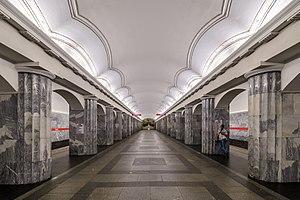
Baltiïskaïa est une station de la ligne 1 du Métro de Saint-Pétersbourg, en Russie. Elle est mise en service en 1955.